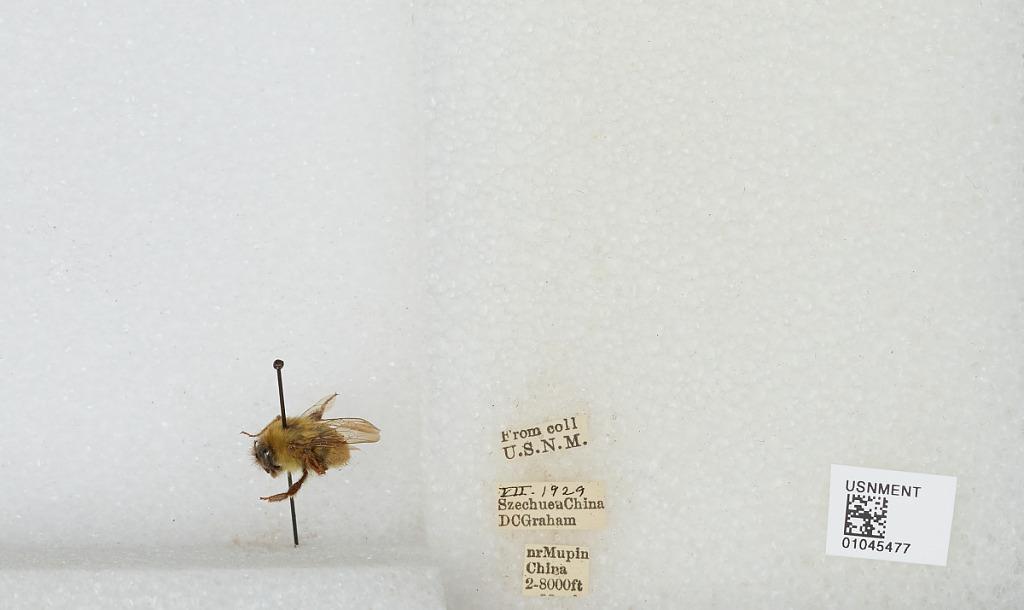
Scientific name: Bombus sp.
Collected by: D. Graham
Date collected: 1929-7-
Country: China
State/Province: Sichuan
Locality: near Muping